Corsham

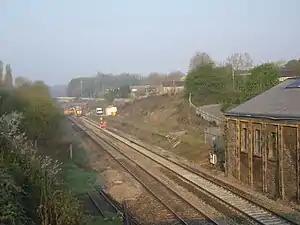
There is a local campaign to reopen the railway station near Station Road

The town of Corsham and surrounding villages are within the jurisdiction of the Diocese of Bristol. The churches are served by the Corsham & Lacock Churches team ministry, which extends east to St Cyriac's, Lacock and St Anne's, Bowden Hill.